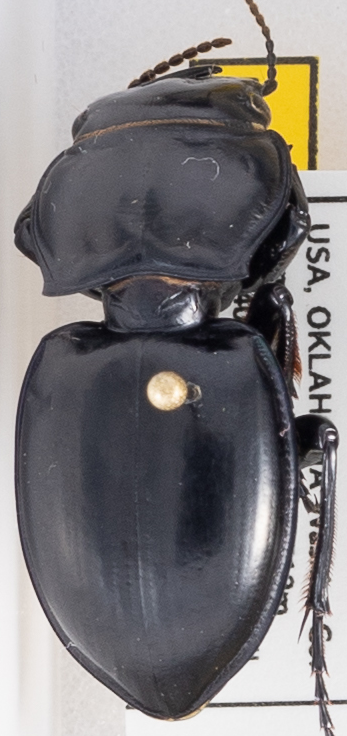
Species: Pasimachus californicus
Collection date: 2021-08-25
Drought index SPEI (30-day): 1.322
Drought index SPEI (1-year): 0.71
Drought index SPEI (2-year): -0.022